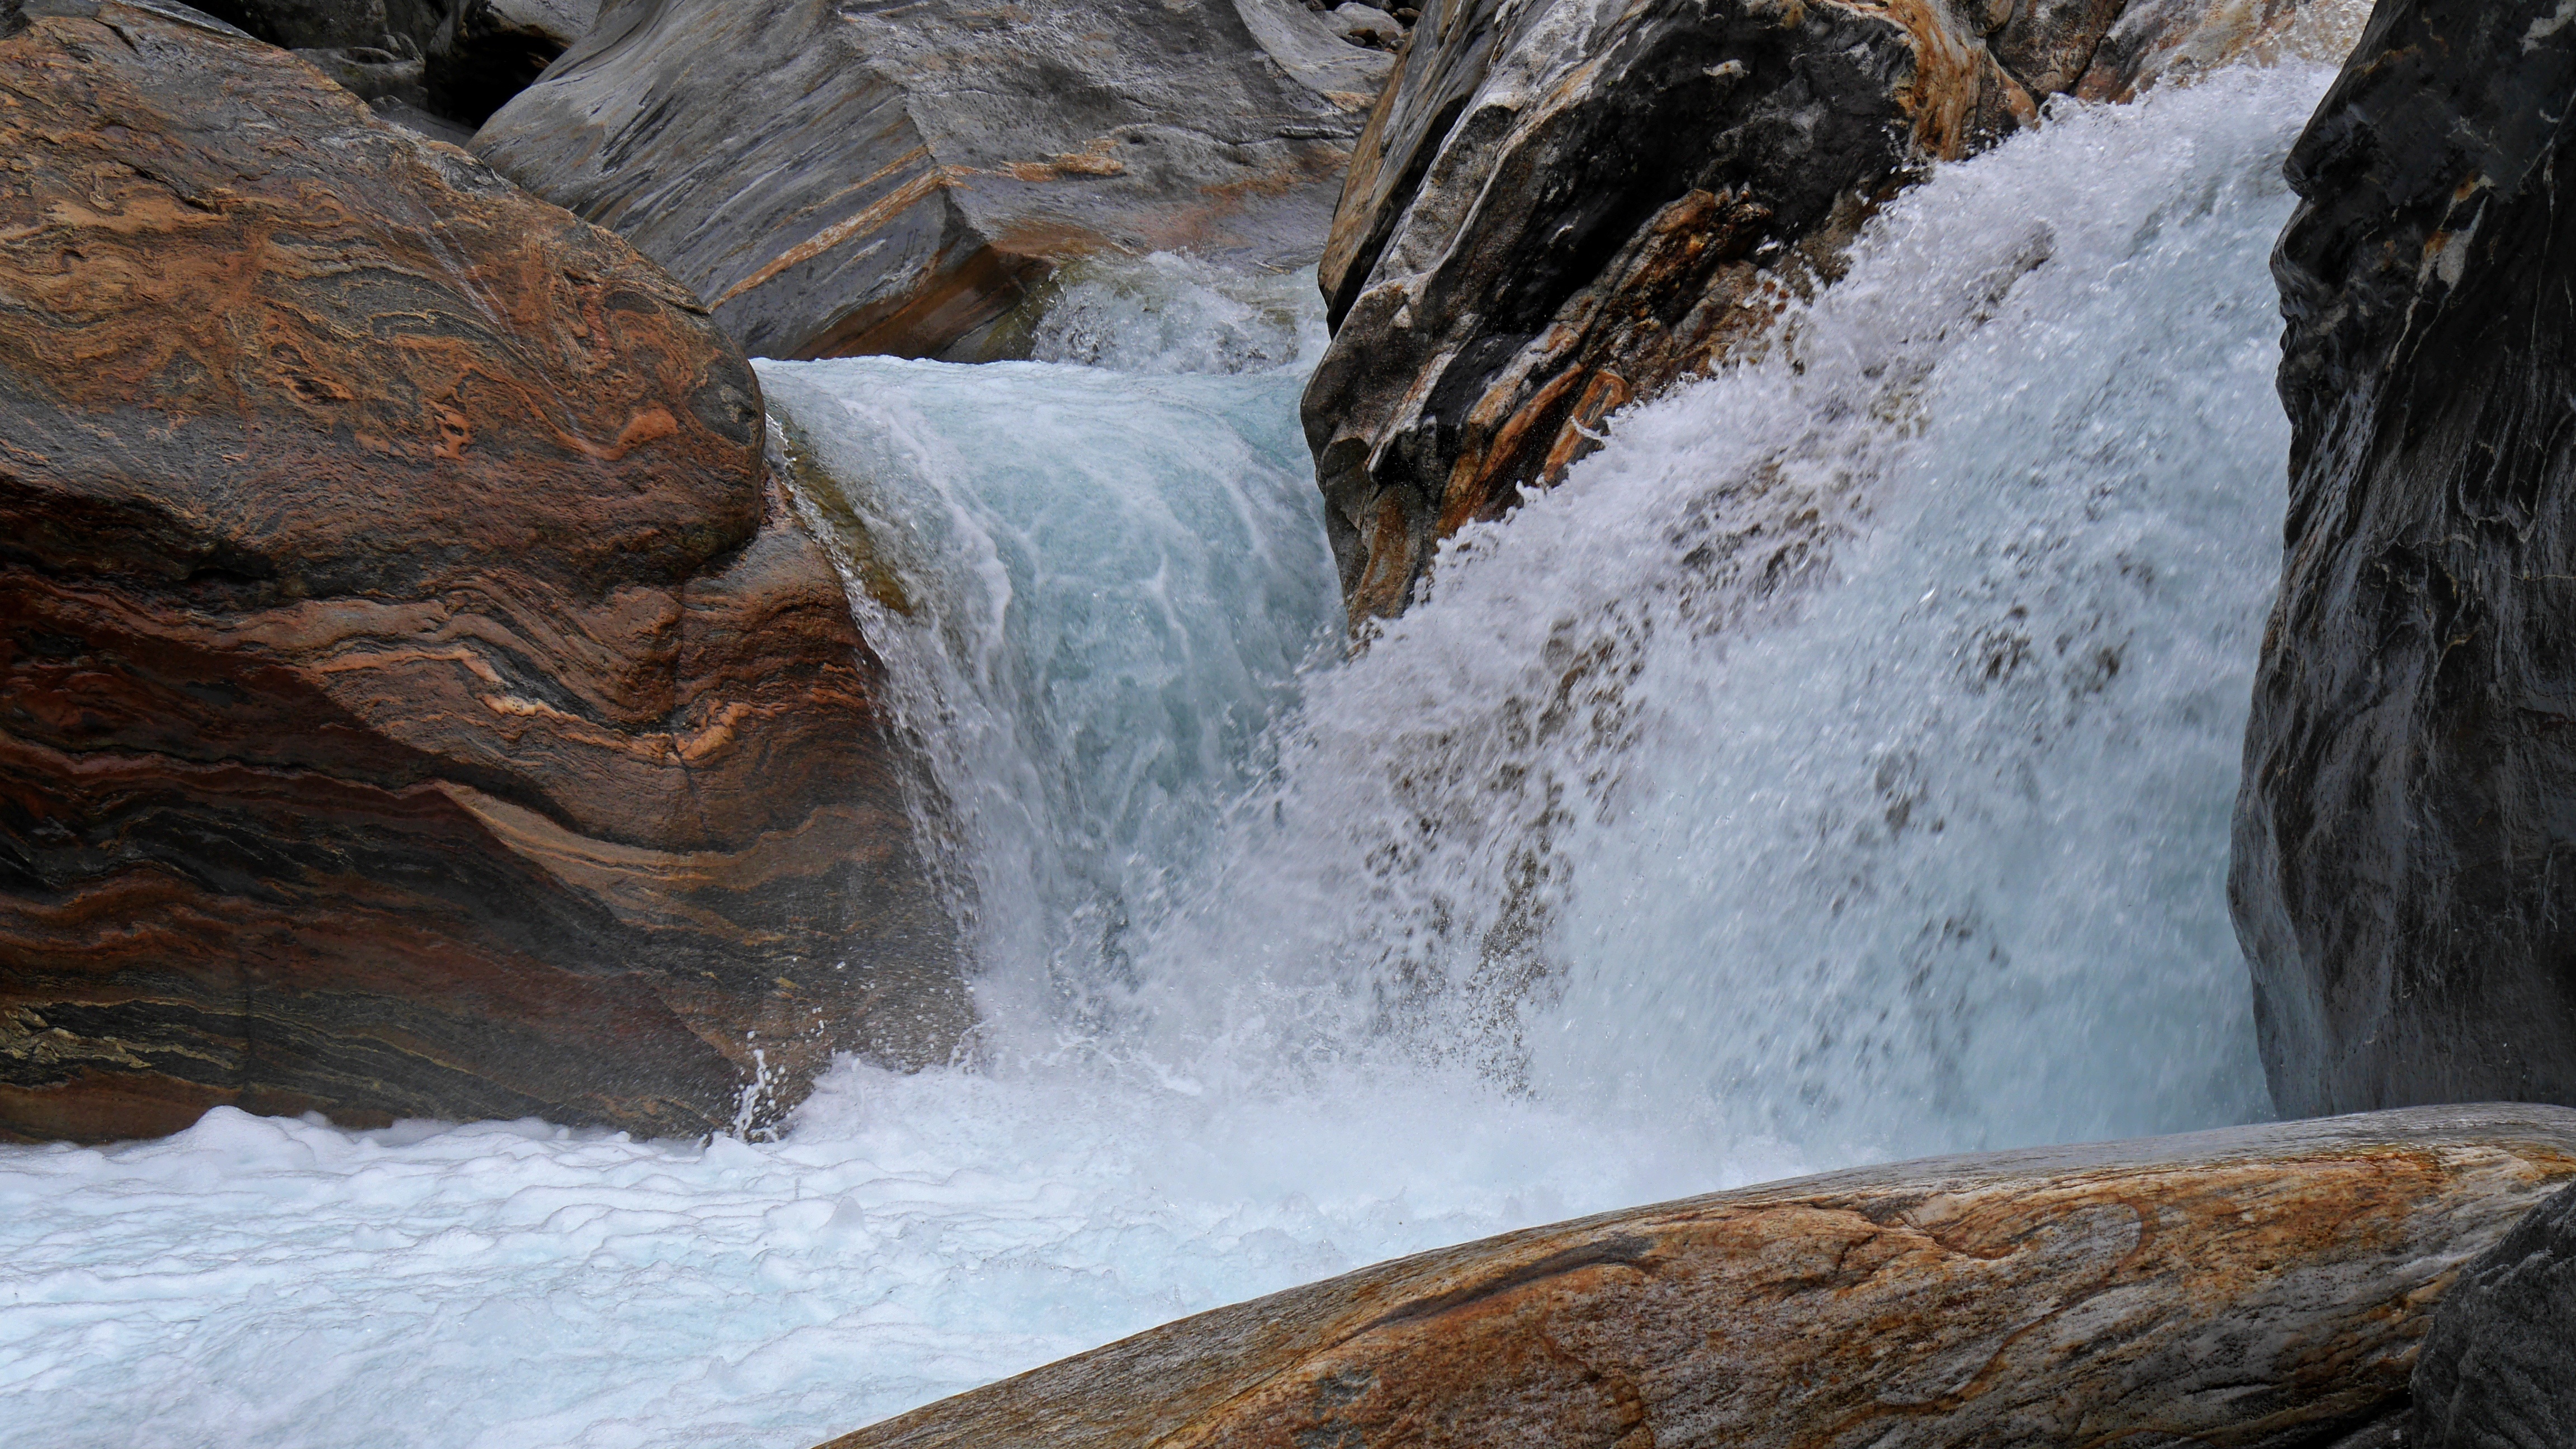
sea, water, nature, rock, waterfall, winter, wave, river, wild, stream, ice, rapid, body of water, water feature, verzasca